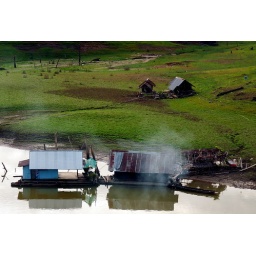
normally by june these houses would be high on the water...with the rains coming later and later the lake is disappearing